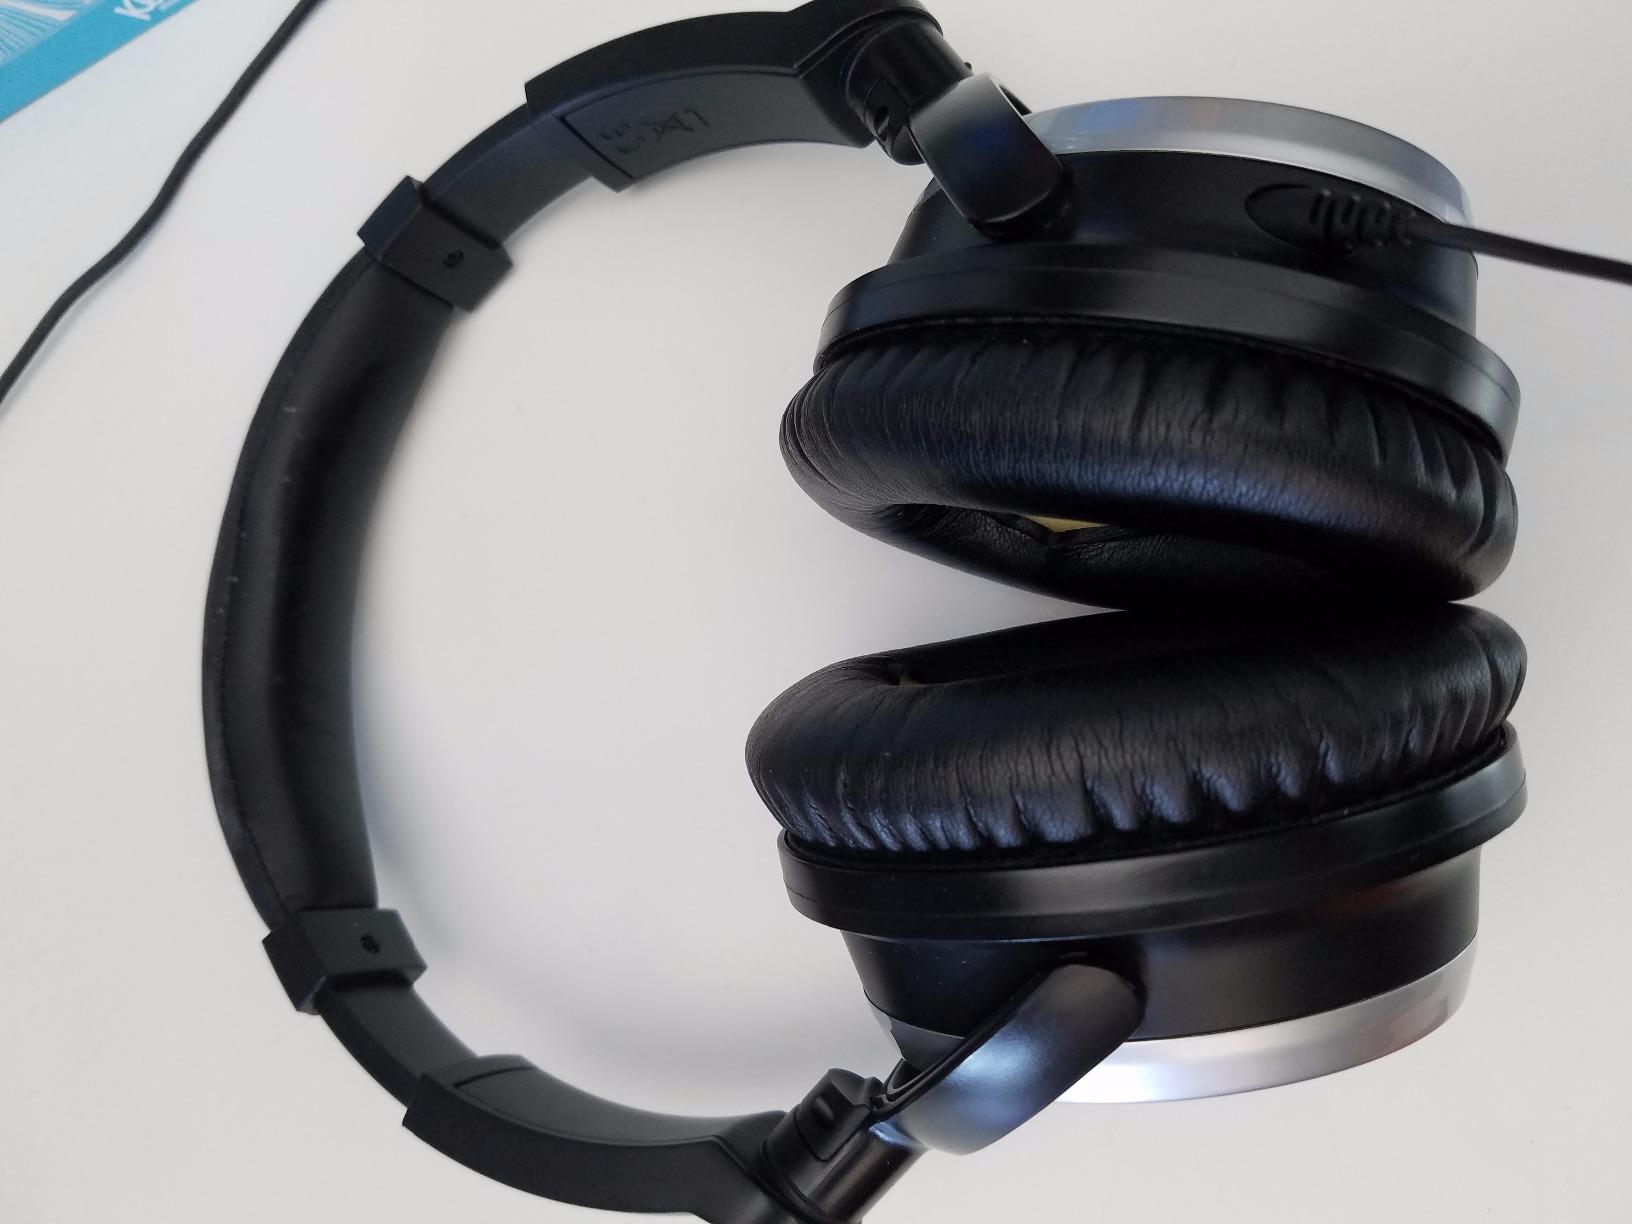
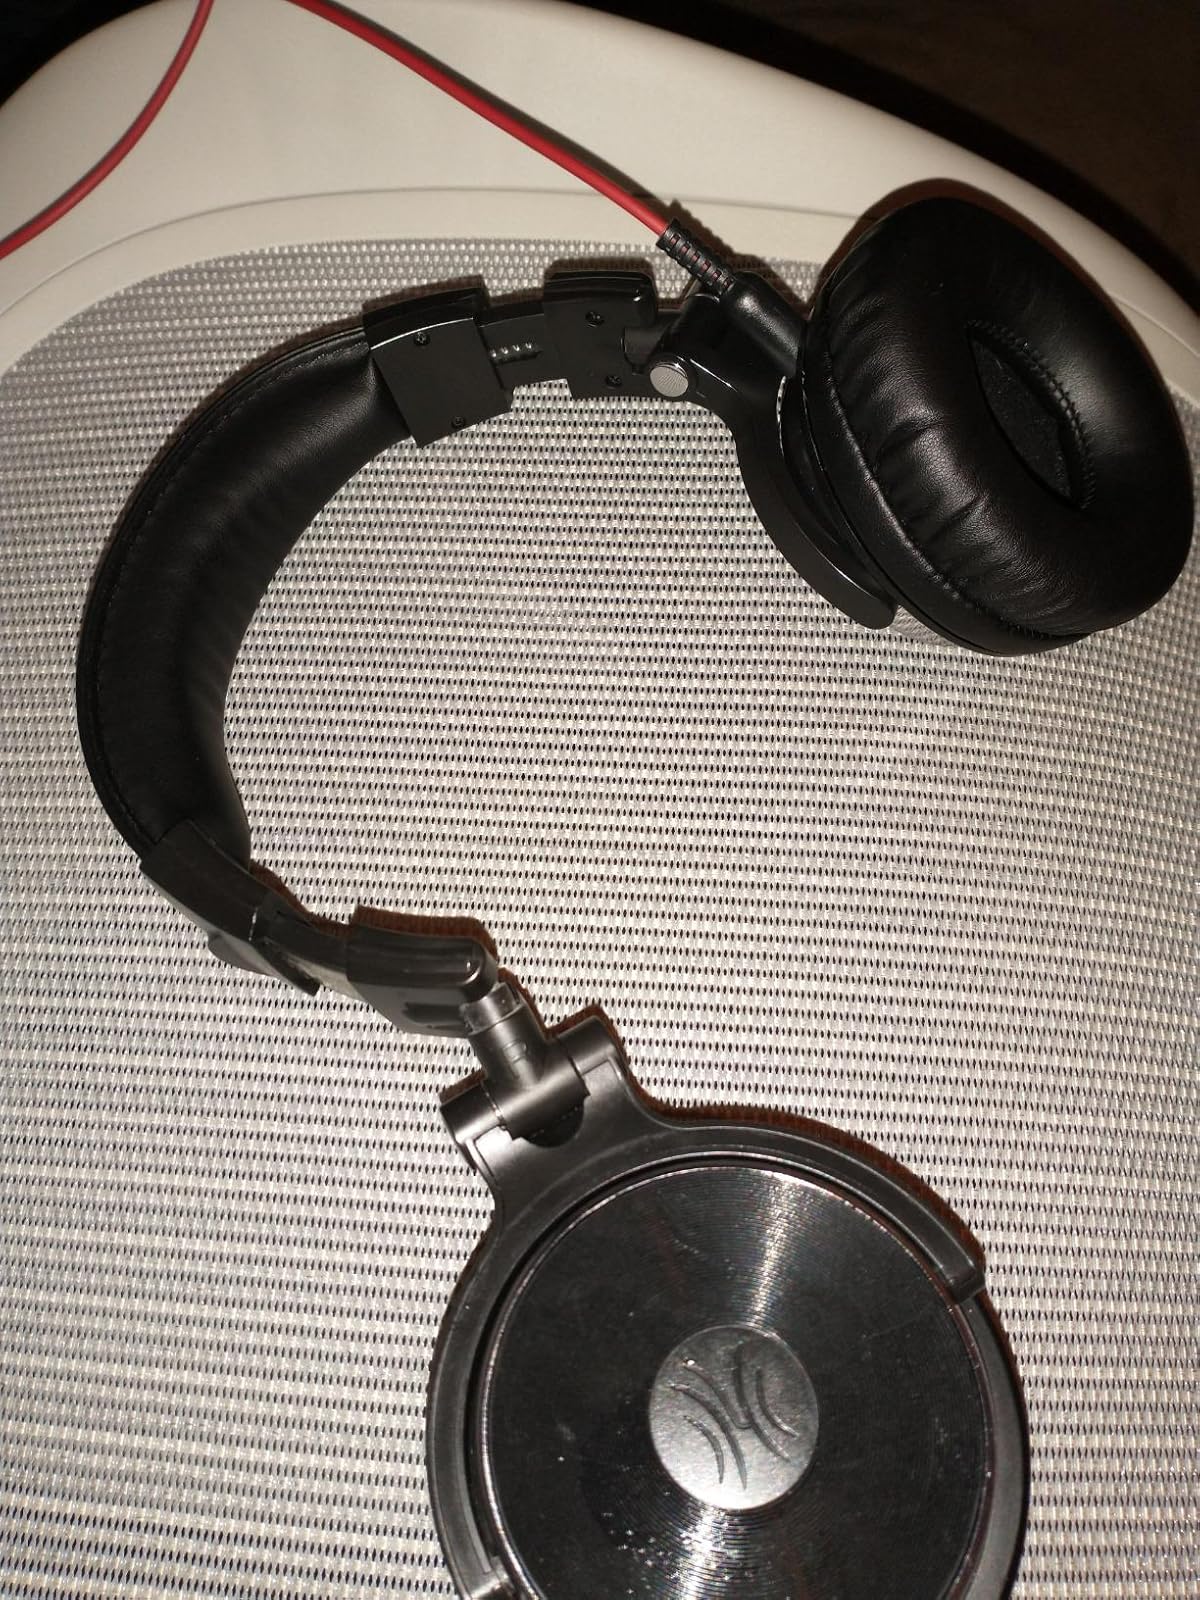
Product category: headphones
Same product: no